Johann Leonard Hoffmann

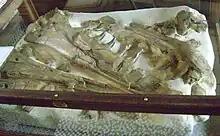
The first skull, found in 1764, purchased in 1784 by Camper's pupil Martin van Marum for the Teylers Museum, where it remains today.

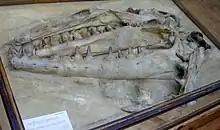
The second skull, "M. hoffmannii" holotype jaw fragments, known as the "great animal", it was taken as war booty to Paris, where it remains today in the Muséum national d'histoire naturelle

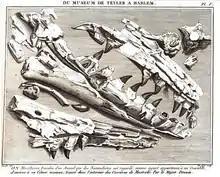
The first skull, engraving from the 1799 book by Barthélemy Faujas de Saint-Fond

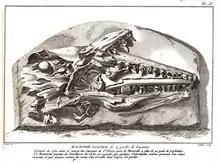
The second skull, engraving from the 1799 book by Faujas de Saint-Fond

In 1798 Barthélemy Faujas de Saint-Fond published his first volume of a monumental natural history series, called "Histoire naturelle de la montagne de Saint-Pierre de Maestricht", which also contained an account of the circumstances of the find. According to him Dr Hoffmann paid the quarrymen when they informed him of fossil finds. When the second skull was found in 1770, Hoffmann supposedly lead the excavation. Afterwards another local amateur geologist, the local canon priest Theodorus Joannes Godding (1722–1797), claimed his rights as landowner and forced Hoffmann to relinquish his ownership through a lawsuit, won by influencing the court. Whether or not this story was based on fact, De Saint-Fond saved the specimen for science, promising a considerable reward to Godding to compensate for his loss. However, of this famous story very little can be substantiated by archival evidence. Godding was the original owner, Hoffmann never possessed the fossil, and there was no lawsuit. Faujas de Saint-Fond probably never paid anything and the entire account seems to have been fabricated by him to liven up his book. The local army luitenant Jean Baptiste Drouin was also an avid collector of fossil specimens, and both Drouin and Hoffmann were in correspondence with the famous amateur geologist Petrus Camper about the finds. Camper postulated that the animal was a whale, or in any case a sea creature, rather than a land creature. Faujas de Saint-Fond insisted it was a crocodile, while Camper's son Adriaan claimed it was a monitor lizard and Georges Cuvier felt that it may be something as yet unknown, (the concept of extinction was new).